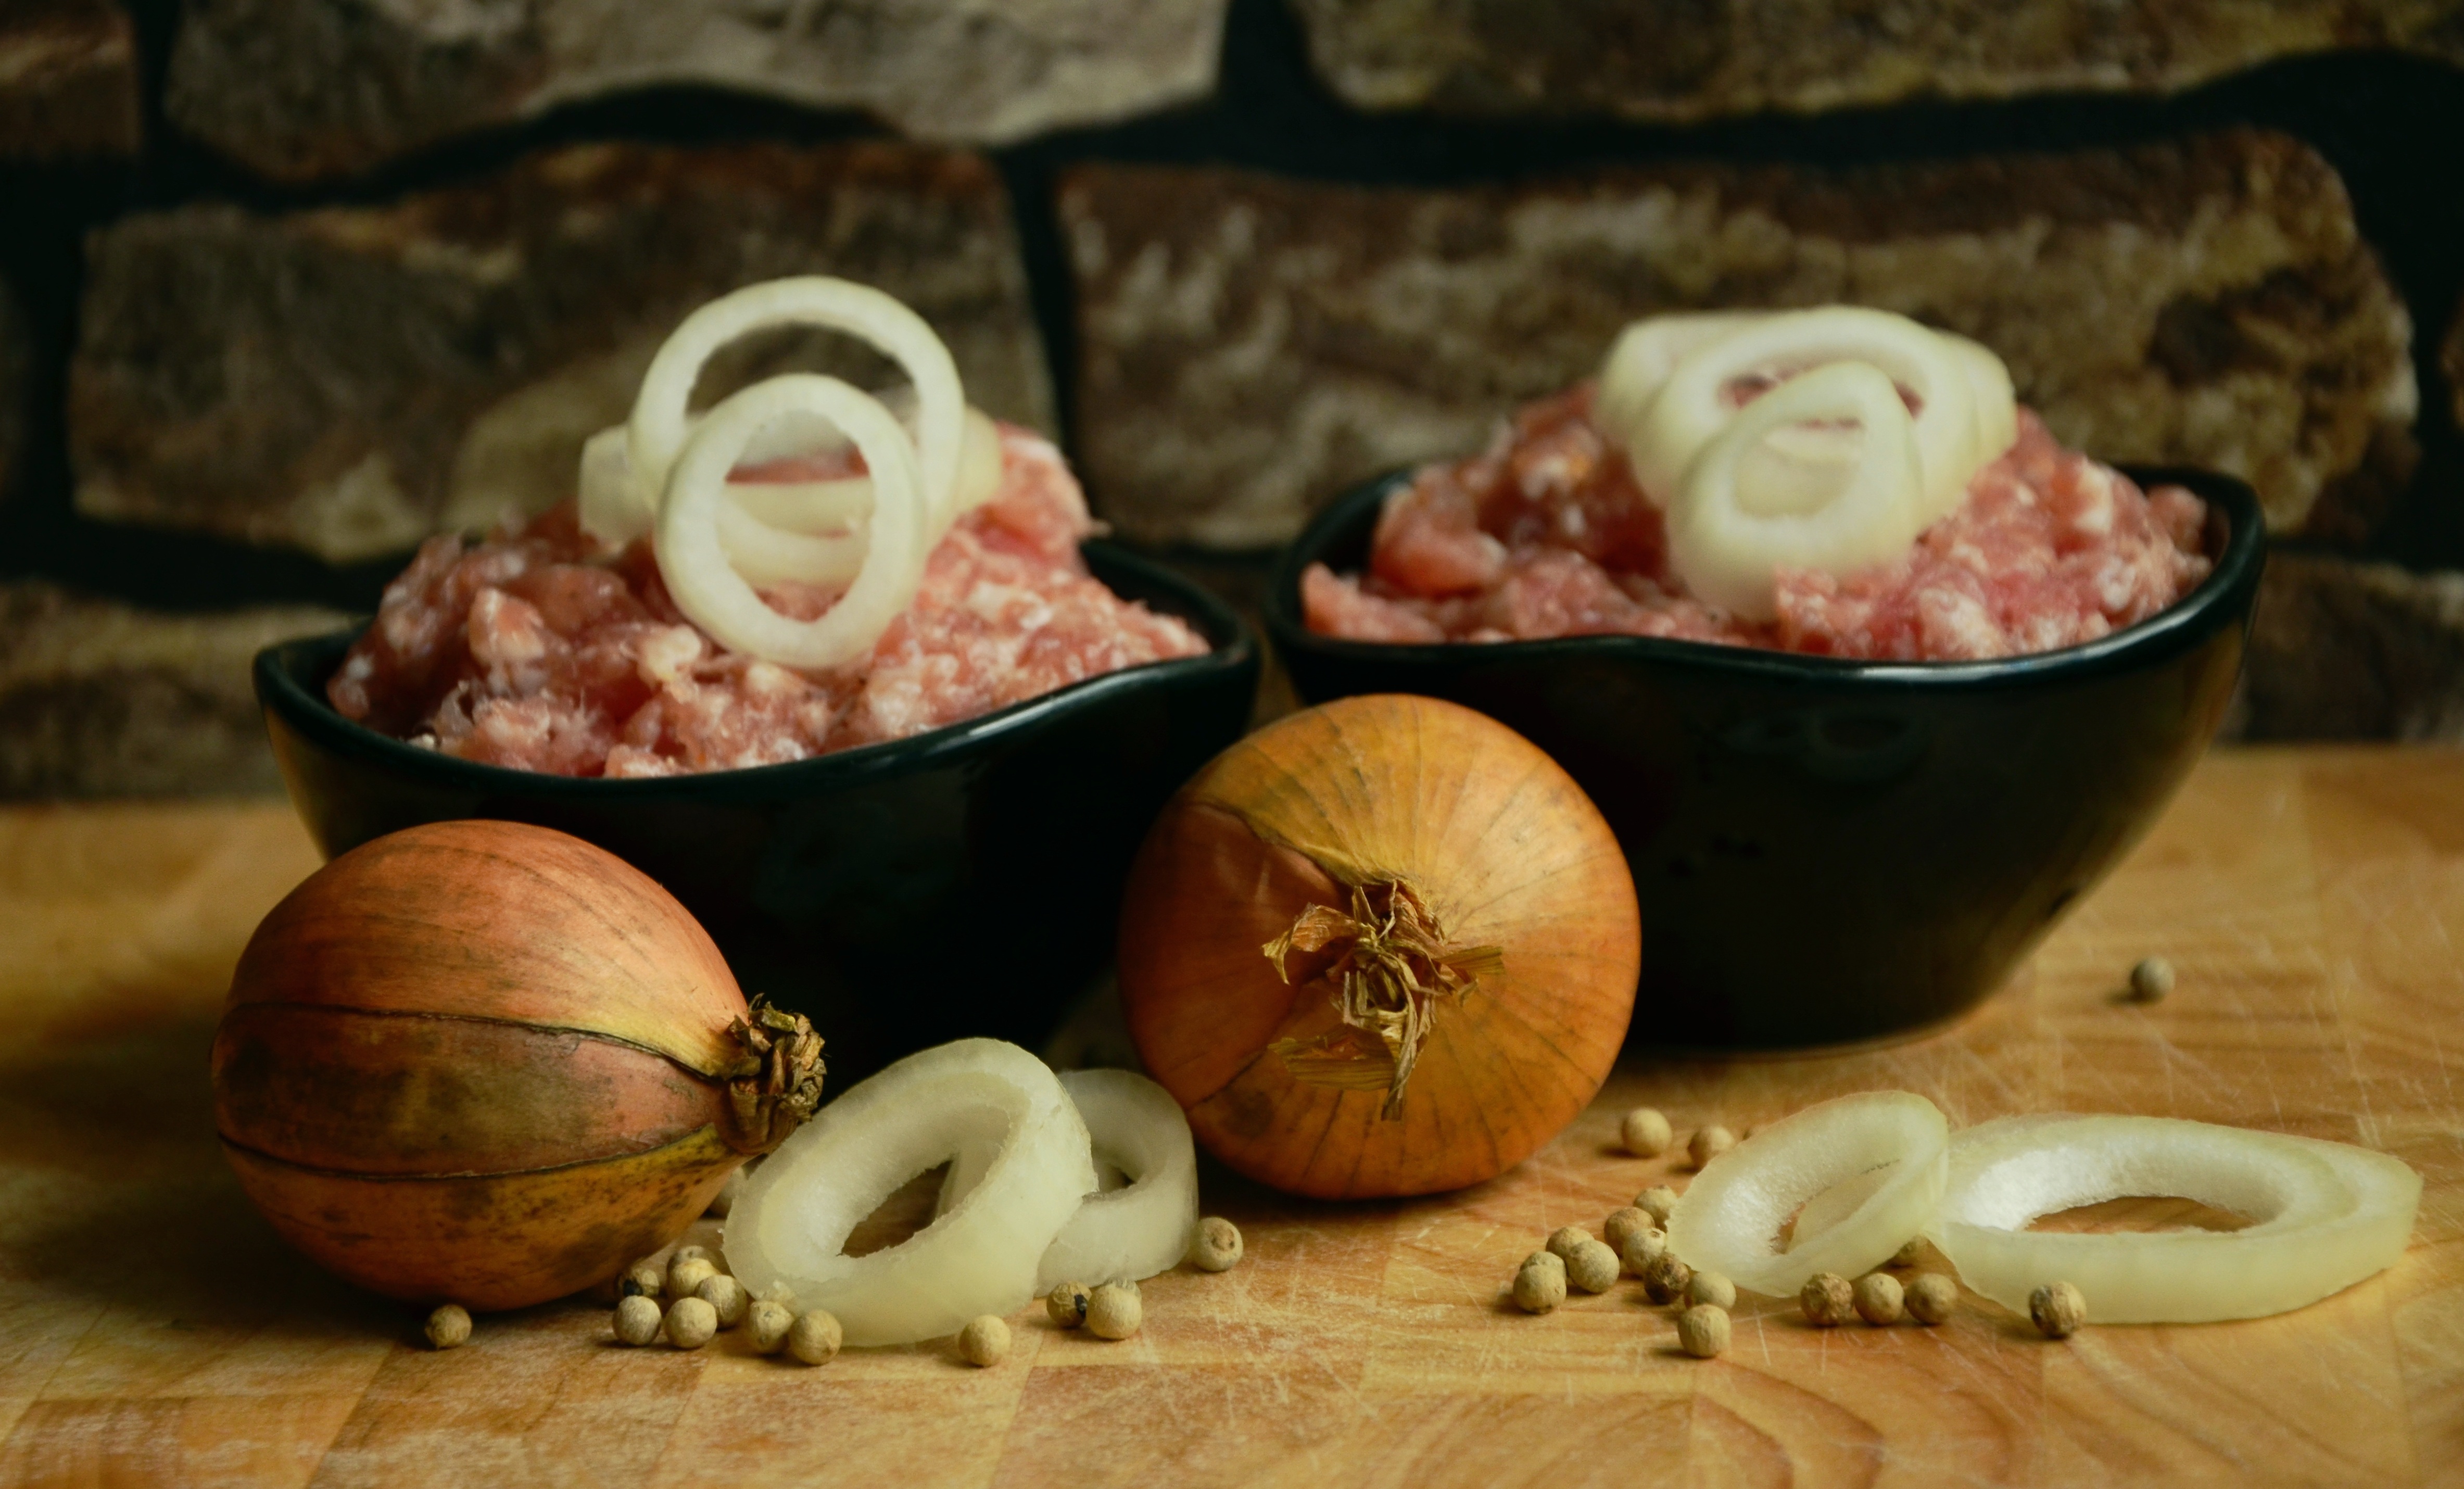
plant, rustic, dish, food, produce, vegetable, kitchen, baking, eat, meat, still life, onion, preparation, cook, hearty, tasty, minced meat, onions, flowering plant, onion rings, mett, schweinemett, land plant, onion genus